BMW 5 Series (F10)

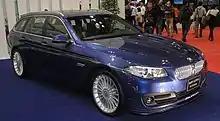
Alpina B5 Bi-Turbo Touring

The B5 is based on the 550i and is powered by an Alpina-modified version of the BMW N63 twin-turbo V8 engine. The original B5, which was unveiled at the 2010 Goodwood Festival of Speed, produced and . The transmission is an 8-speed automatic.